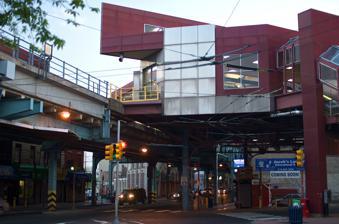
Building: Arrott Transportation Center
Country: United States of America
Year built: 1922
Rapid transit station in Philadelphia Arrott Transportation Center Arrott Transportation Center General information Location 4700 North Frankford Avenue Philadelphia , Pennsylvania Coordinates 40°00′58″N 75°05′03″W / 40.0162°N 75.0842°W / 40.0162; -75.0842 Owned by City of Philadelphia Operated by Southeastern Pennsylvania Transportation Authority Platforms 2 side platforms Tracks 2 Connections SEPTA City Bus : 3 , 5 , 59 , 75 , 89 , J , K Construction Structure type Elevated Accessible Yes History Opened November 5, 1922 ( November 5, 1922 ) Rebuilt 2018 Previous names Margaret–Orthodox (1922–2014) Services Preceding station SEPTA Following station Church toward 69th Street T.C. Market–Frankford Line Frankford T.C. Terminus Pending services Preceding station SEPTA Metro Following station Church toward 69th Street Frankford Terminus Location Arrott Transportation Center (soon to be known as Arrott Transit Center )  is an elevated rapid transit station and bus station serving SEPTA 's Market–Frankford Line and City Bus routes. It is located at the intersection of Frankford Avenue, Oxford Avenue, Arrott Street, Paul Street, and Margaret Street in the Frankford neighborhood of Northeast Philadelphia , Pennsylvania . The terminal was originally known by two separate names, Margaret–Orthodox station for the Market–Frankford Line and Arrott Bus Terminal for bus routes. SEPTA bus and trackless trolley service include routes 3 (33rd Street./ Cecil B Moore Avenue.-Frankford T.C) , 5 (Front St./Market St.-Frankford T.C.) , 59 (Arrott T.C.-Castor Ave./Bustleton Ave.) , 75 Arrott T.C.-Wayne Junction , 89 (Front St./Dauphin St.) , J (Wissahickon Ave./Chelten Ave-Bridesburg) , and K East Falls-Arrott T.C. History Front close-up of Philadelphia Transportation Company trolleybus 310 emerging from Arrott Transportation Center in 1967. Arrott Transportation Center is part of the Frankford Elevated section of the line, which began service on November 5, 1922, as Margaret–Orthodox–Arrott station . Between 1988 and 2003, SEPTA undertook a $493.3 million reconstruction of the 5.5-mile (8.9 km) Frankford Elevated line adjacent the station. The line had originally been built with track ballast and was replaced with precast sections of deck. Unlike other non-terminal stations on the Frankford El, this station was not immediately reconstructed. From winter 2016 to winter 2018, SEPTA rebuilt the station platforms, stairways, roof canopies, and lighting at a cost of $39.86 million. Elevators and tactile warning strips were also installed, bringing the station to ADA accessibility requirements. During this project, the station was renamed from Margaret–Orthodox to Arrott Transportation Center. It was initially proposed to cost $20 million and be completed from 2011 to 2013. Station layout Route K at the bus terminal The Market–Frankford station entrance is at the west side of the five-way intersection, located between Arrott Street and Oxford Avenue. There is another staircase directly serving the bus berths located on Arrott Street between Frankford Avenue and Griscom Street. The eastbound Market–Frankford platform has two exit-only staircases from the eastbound platform, serving the southeast corners of Overington Street and Frankford Avenue and Margaret Street and Frankford. References